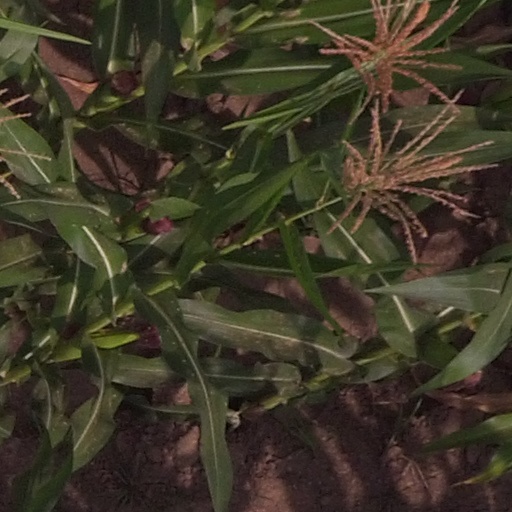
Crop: maize; corn